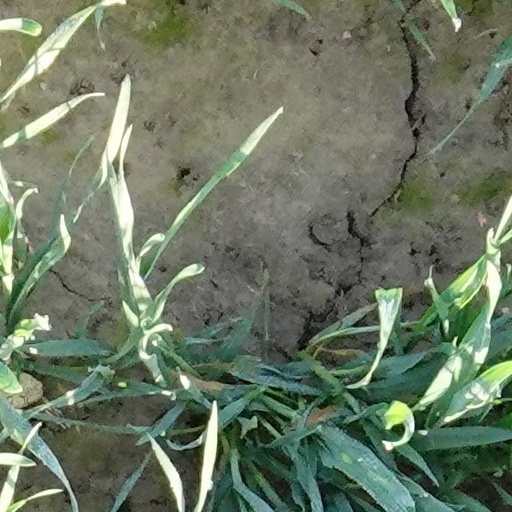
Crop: wheat